Anastomosis

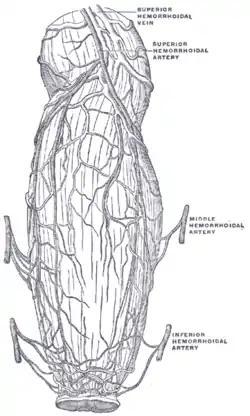
A network of blood vessels

An anastomosis is the connection of two normally divergent structures. It refers to connections between blood vessels or between other tubular structures such as loops of intestine.